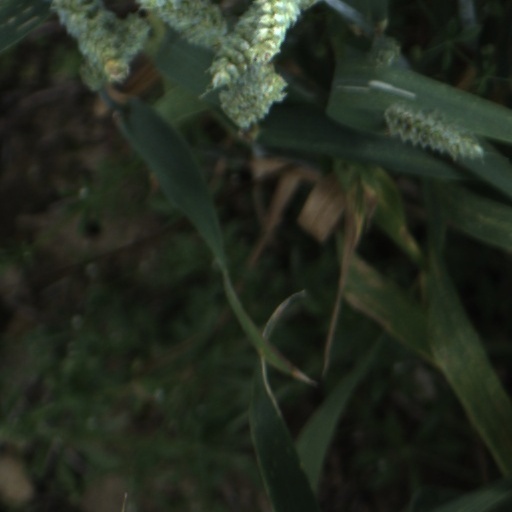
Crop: wheat